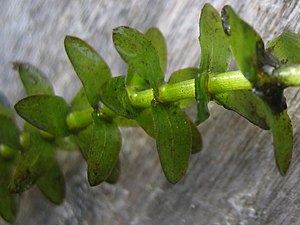
Vandpest
Almindelig Vandpest (Elodea canadensis).
Almindelig Vandpest (Elodea canadensis).
Vandpest er en slægt med ca. 10 arter, der er udbredt i Nordamerika. Det er vandplanter med en slynget og kun svagt forgrenet vækst. Stænglerne er runde i tværsnit og bærer bladene i kranse á tre. Bladene er linjeformede og helrandede med én tydelig midterribbe. Blomsterne er 3-tallige og uregelmæssige, idet planterne er tvebo. Frugterne er kapsler.